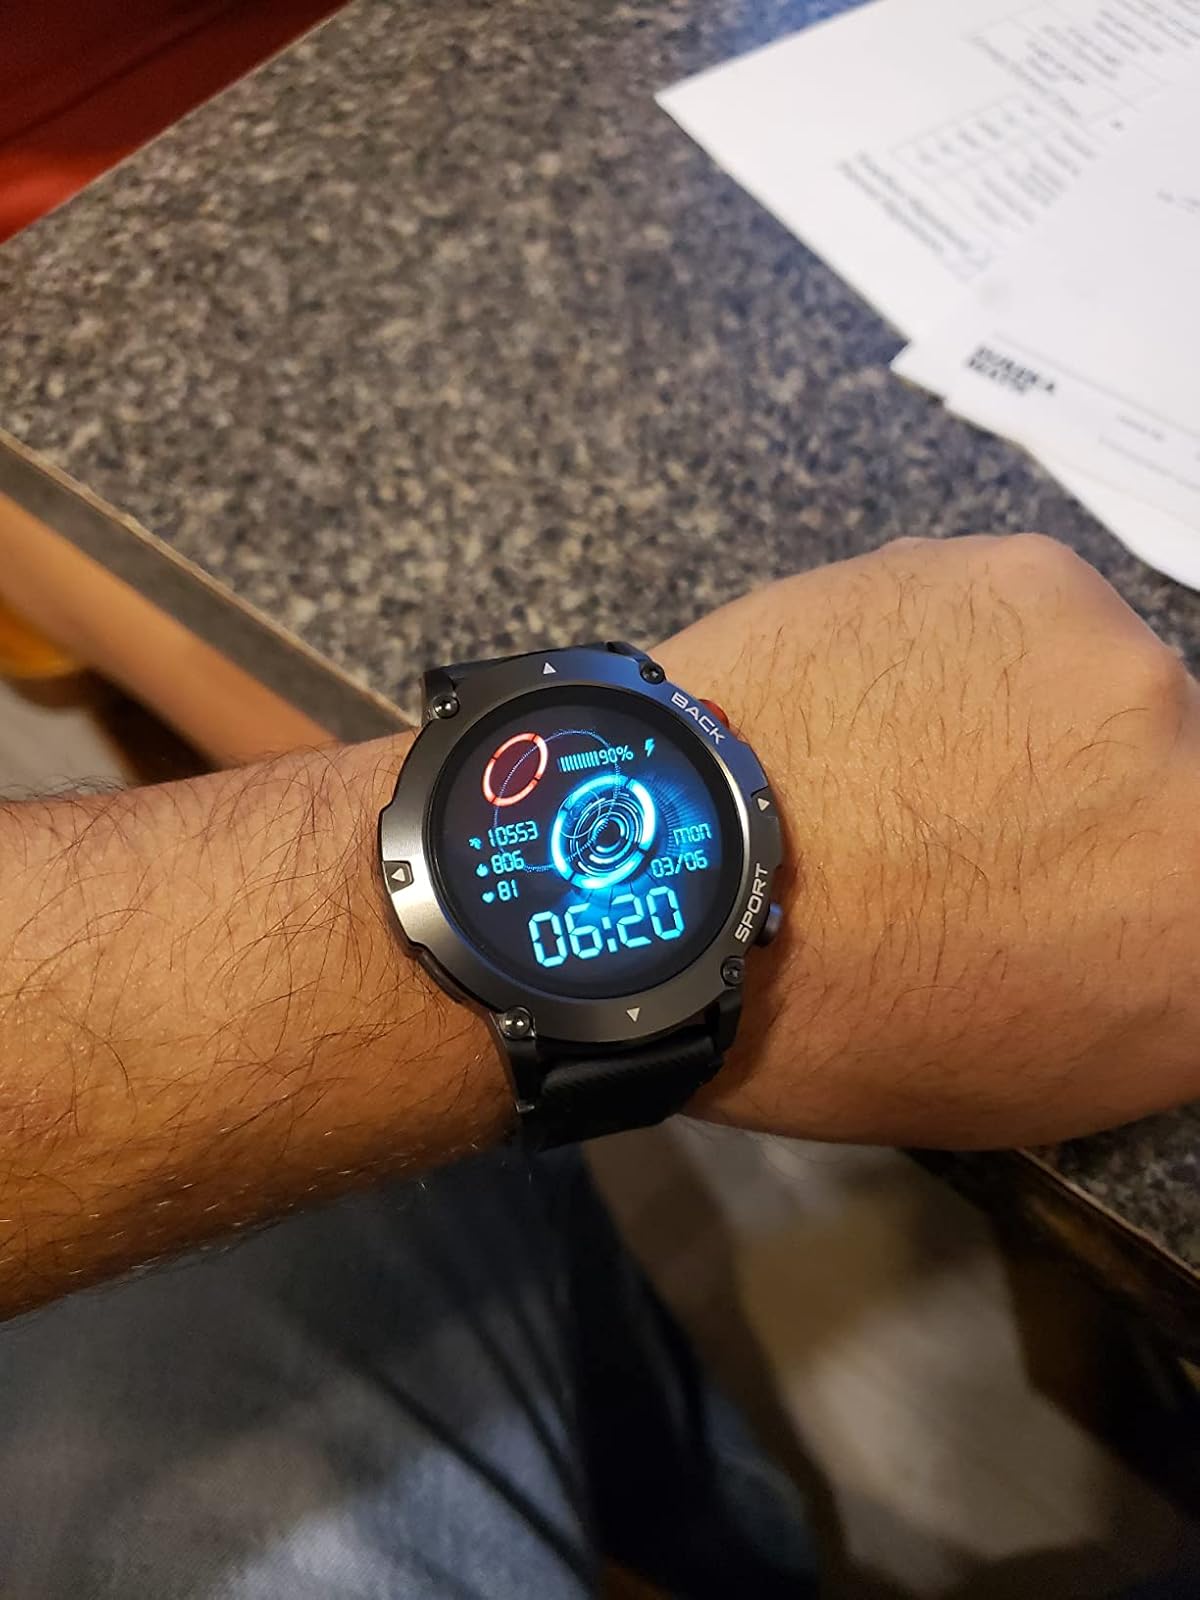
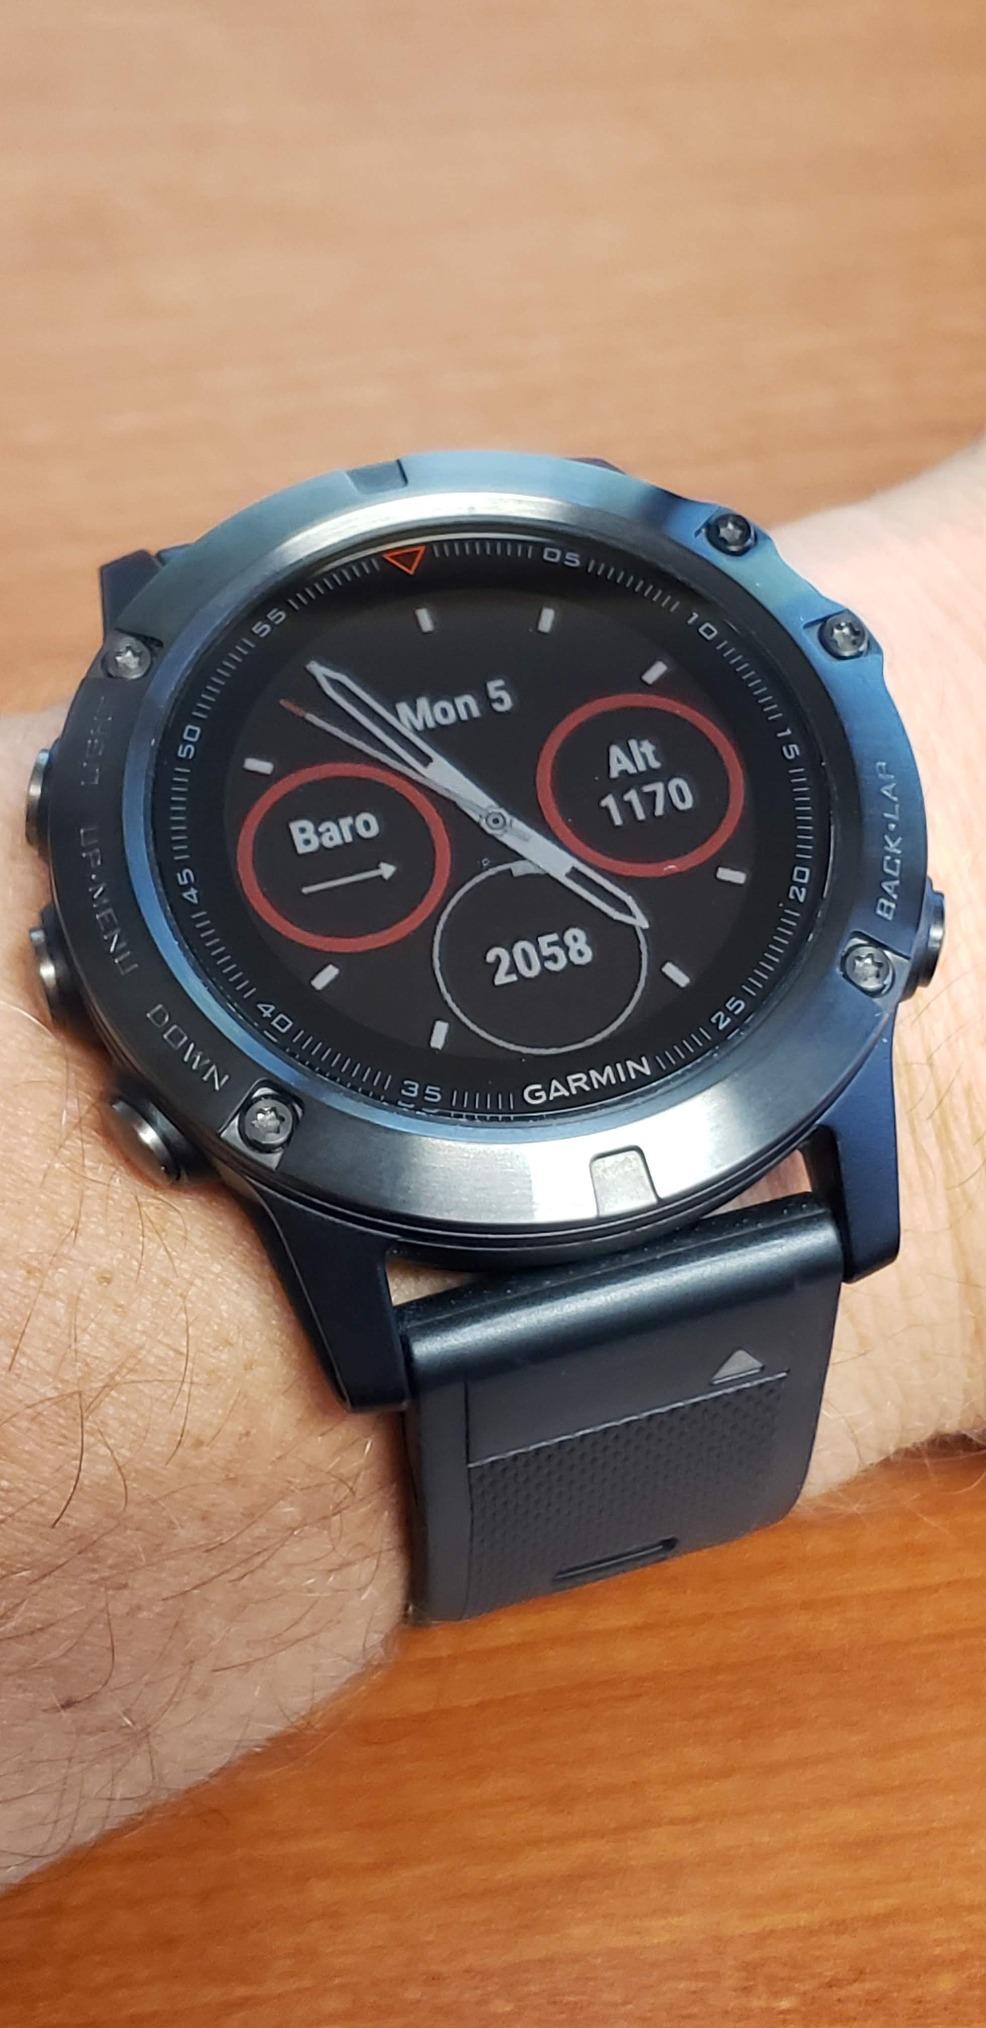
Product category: smartwatch
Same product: no